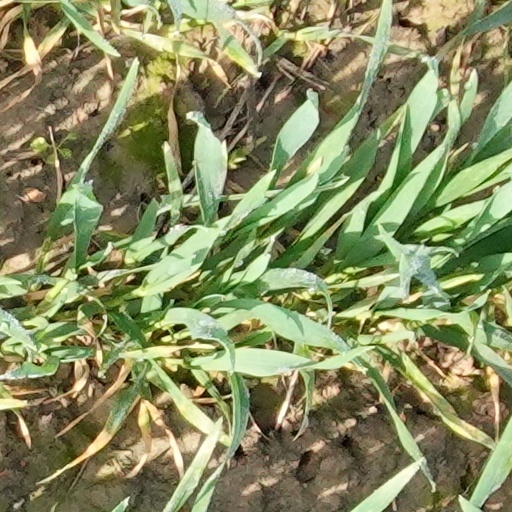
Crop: wheat